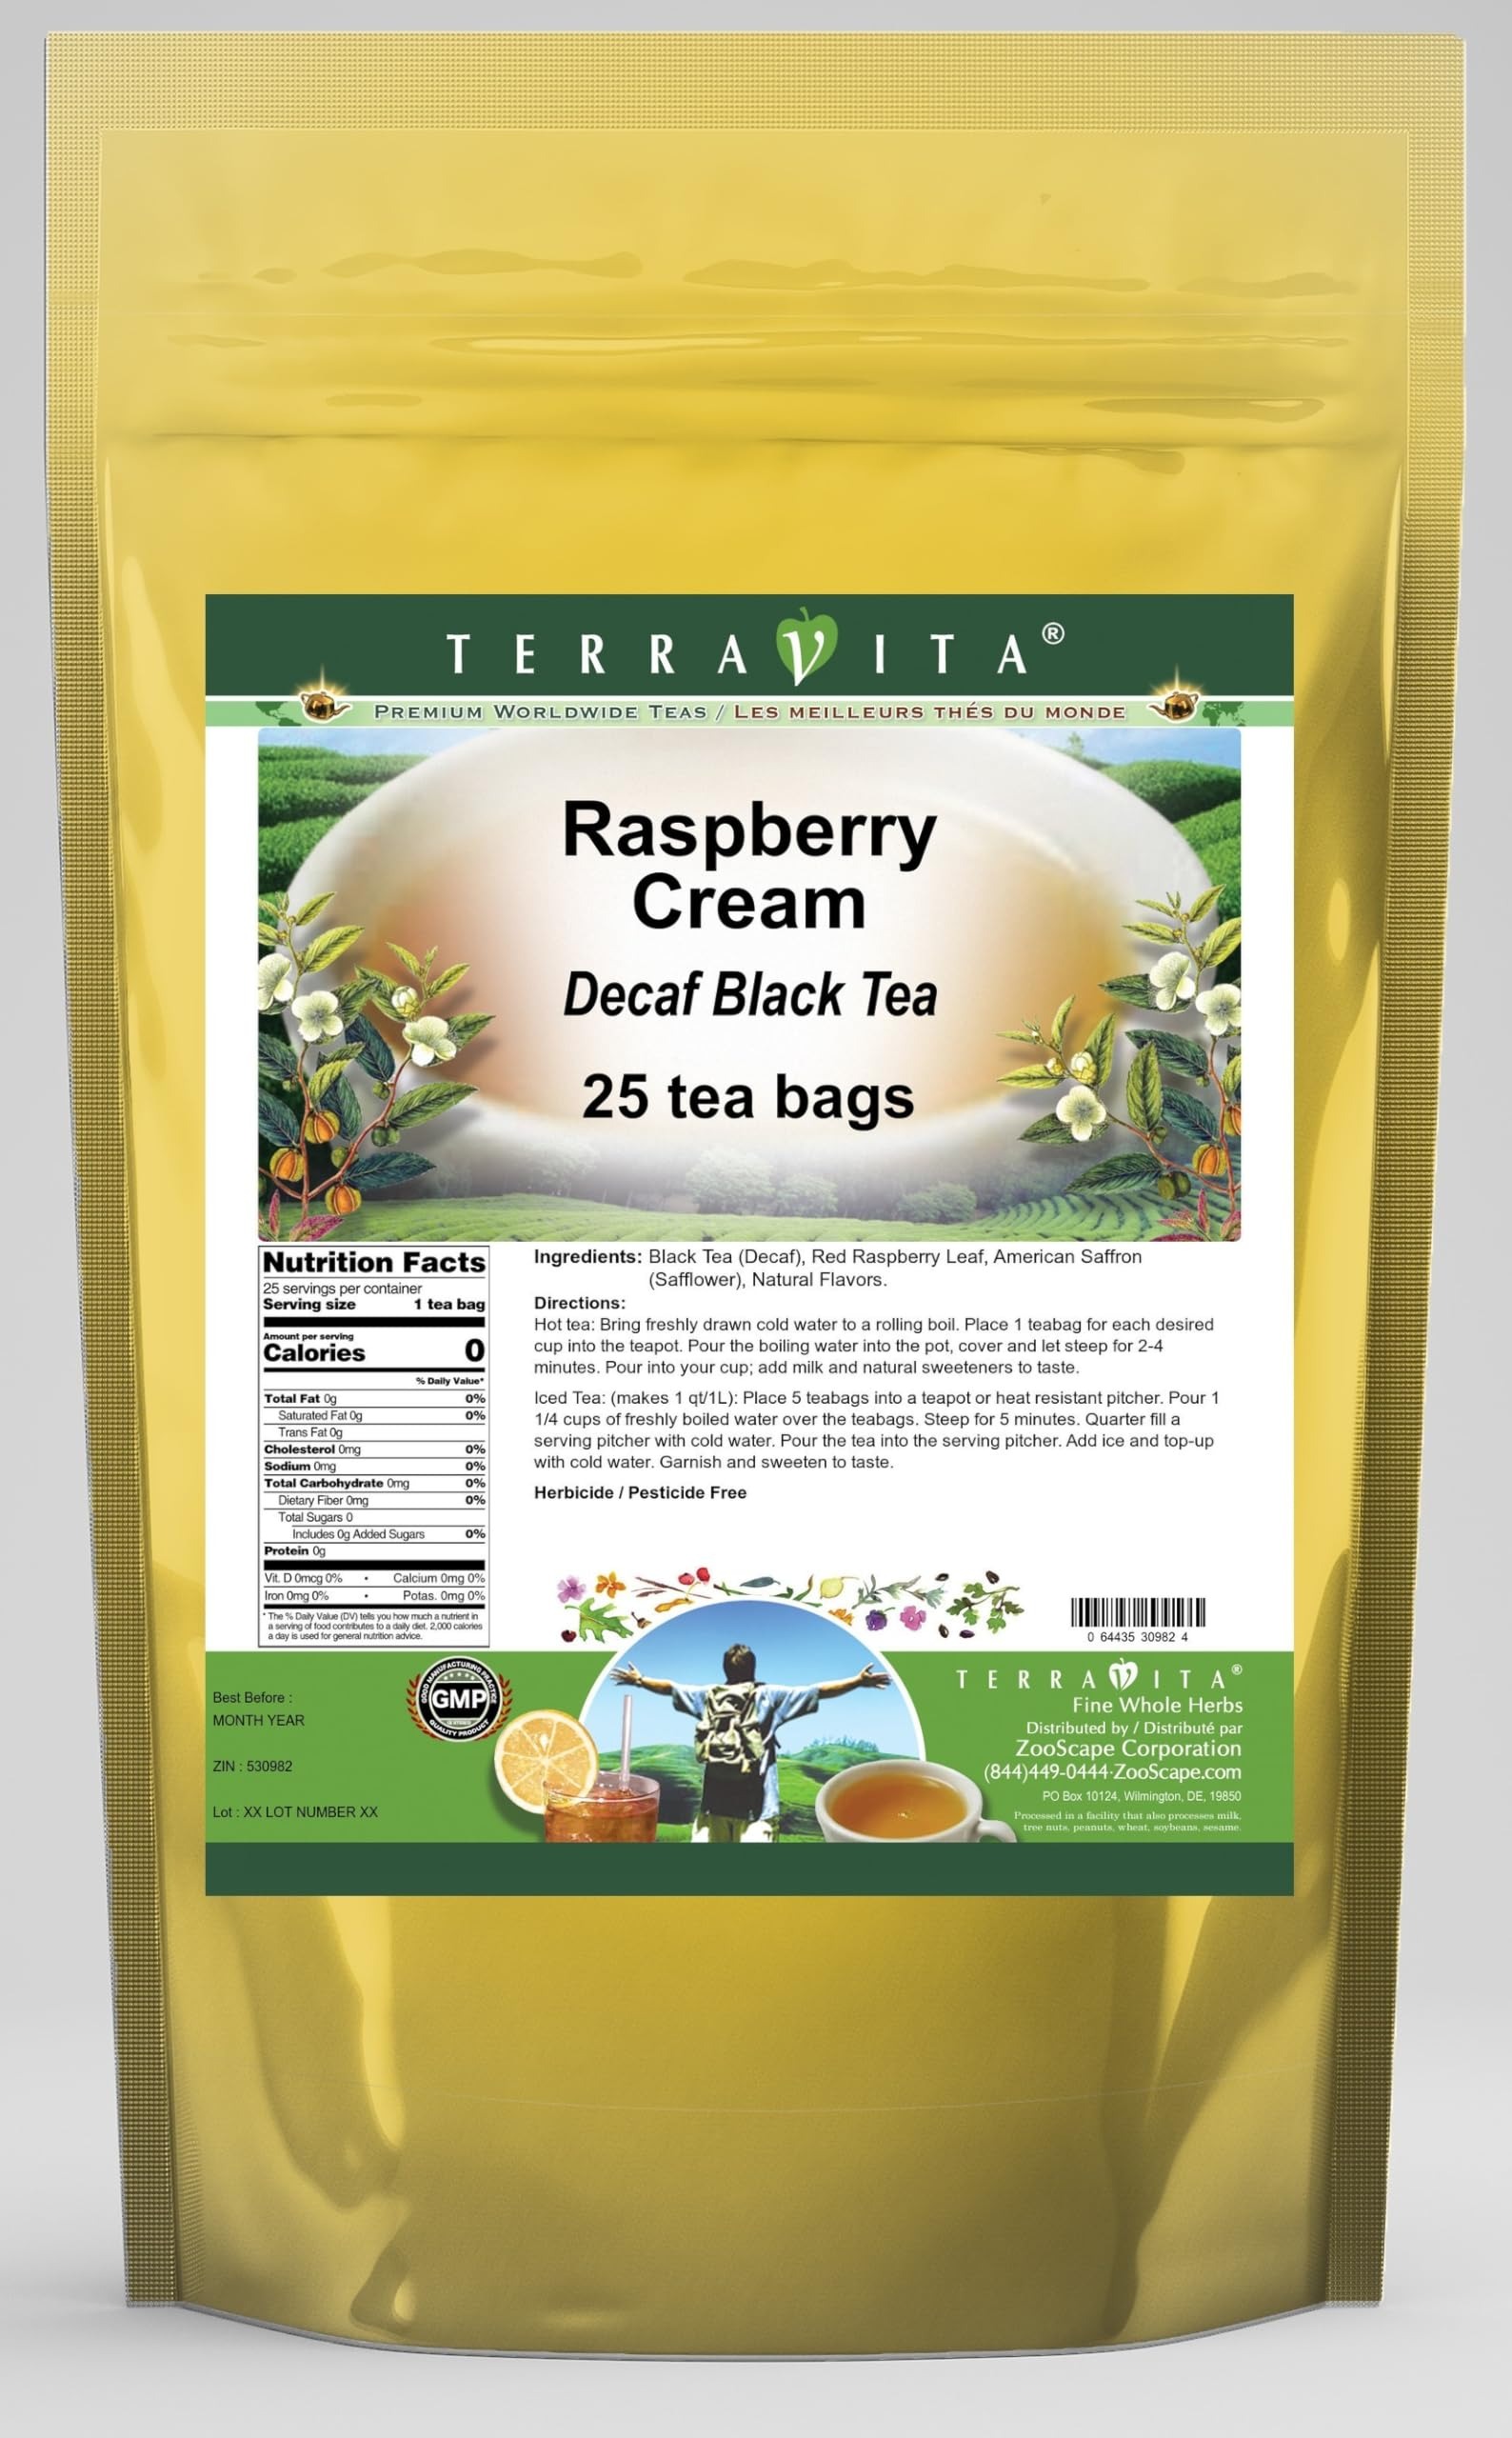
Item Name: Raspberry Cream Decaf Black Tea (25 tea bags, ZIN: 530982) - 2 Pack
Bullet Point 1: Our Raspberry Cream Decaf Black Tea is a wonderful flavored decaffeinated Black tea with Raspberry Leaf (Red) and American Saffron (Safflower) that you will enjoy the simple and elegant taste of! - Ingredients: Decaf Black tea, Raspberry Leaf (Red), American Saffron (Safflower) and natural raspberry cream flavor.
Bullet Point 2: No fillers.
Bullet Point 3: Manufacturer: TerraVita
Bullet Point 4: Size: 25 tea bags
Bullet Point 5: Black Tea Bags - Packed in a convenient upright pouch!
Product Description: Our Raspberry Cream Decaf Black Tea is a wonderful flavored decaffeinated Black tea with Raspberry Leaf (Red) and American Saffron (Safflower) that you will enjoy the simple and elegant taste of! - Ingredients: Decaf Black tea, Raspberry Leaf (Red), American Saffron (Safflower) and natural raspberry cream flavor. - Hot tea brewing method: Bring freshly drawn cold water to a rolling boil. Place 1 teabag for each desired cup into the teapot. Pour the boiling water into the pot, cover and let steep for 2-4 minutes. Pour into your cup; add milk and natural sweeteners to taste. - Iced tea brewing method: (to make 1 liter/quart): Place 5 teabags into a teapot or heat resistant pitcher. Pour 1 1/4 cups of freshly boiled water over the teabags. Steep for 5 minutes. Quarter fill a serving pitcher with cold water. Pour the tea into the serving pitcher. Add ice and top-up with cold water. Garnish and sweeten to taste. - TerraVita is an exclusive line of premium-quality, natural source products that use only the finest, purest and most potent ingredients found around the world. TerraVita is hallmarked by the highest possible standards of purity, potency, stability and freshness. All of our products are prepared with the highest elements of quality control, from raw materials through the entire manufacturing process, up to and including the moment that the bottles or bags are sealed for freshness and shipped out to you. Our highest possible standards are certified by independent laboratories and backed by our personal guarantee. - TerraVita exists to meet and ensure your family's health and wellness without the harmful effects of chemicals and health products. We strive to make all of our products affordable and reliable and are constantly searching the market to maintain our afford
Value: 50.0
Unit: Count

Price: 46.89